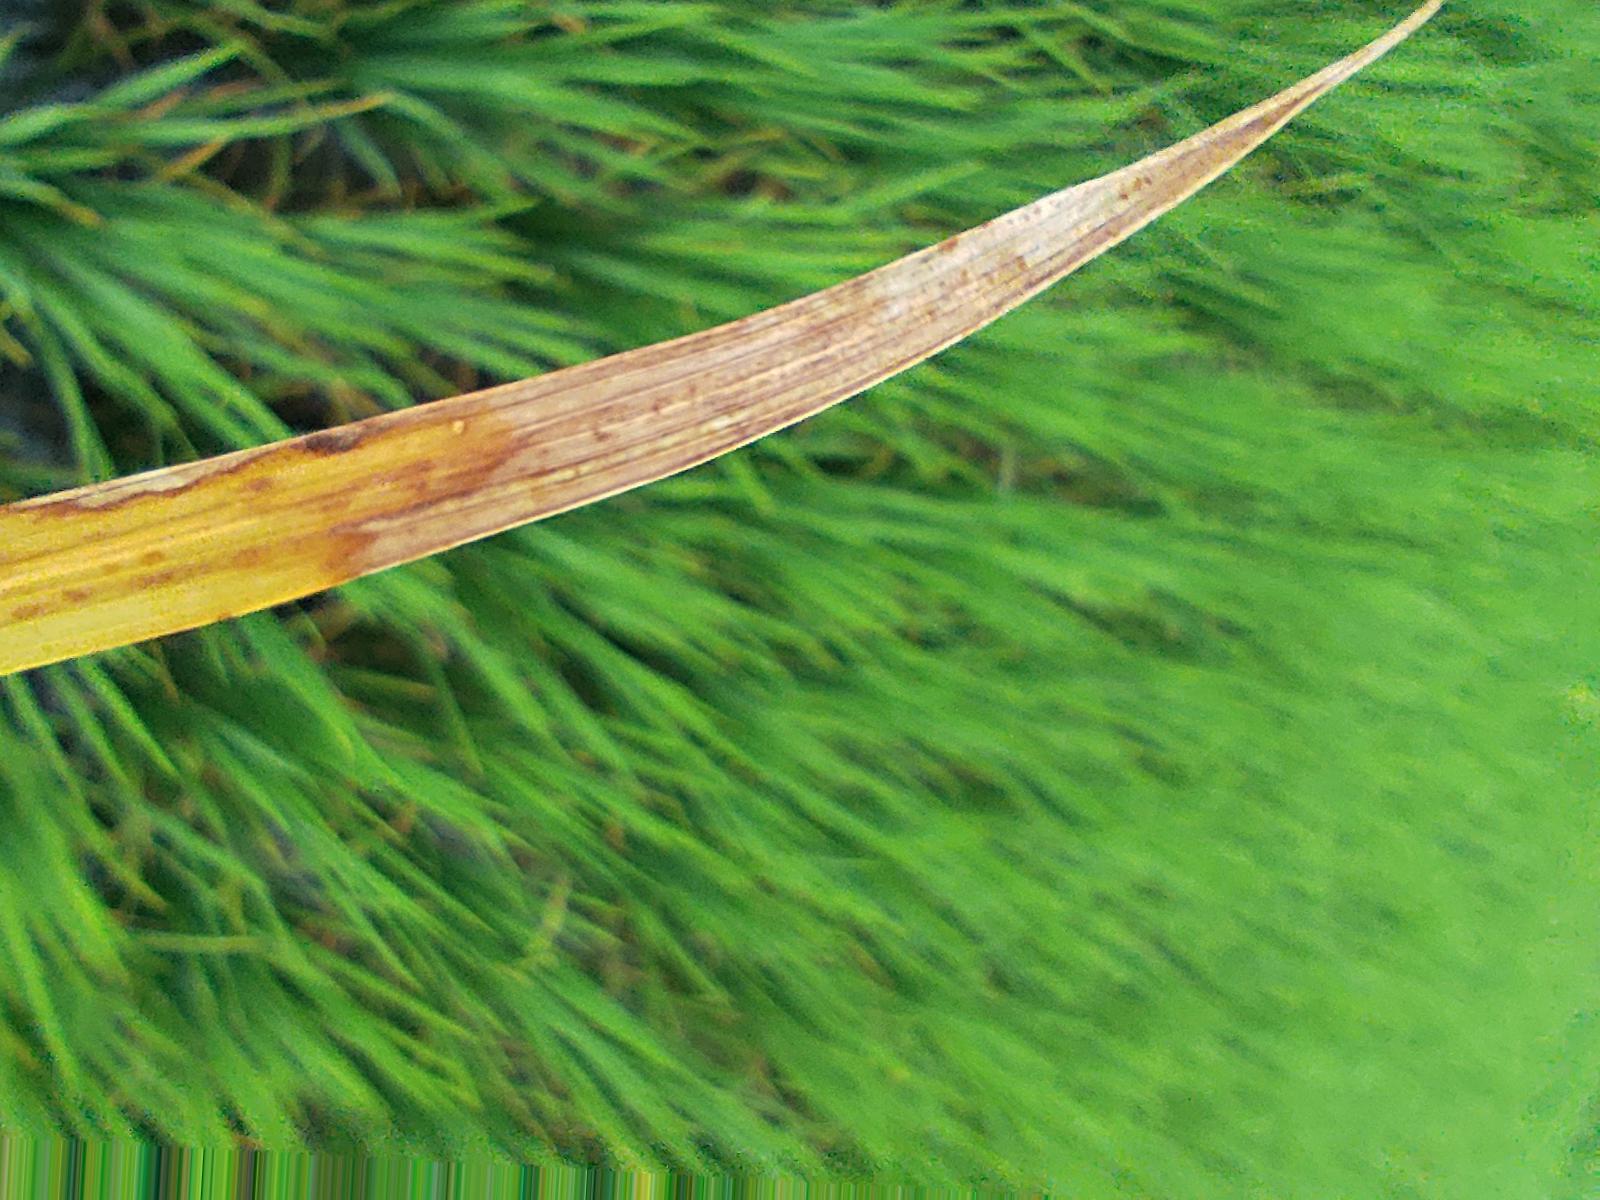
Nhãn: Bệnh Cháy lá ( Leaf scald )